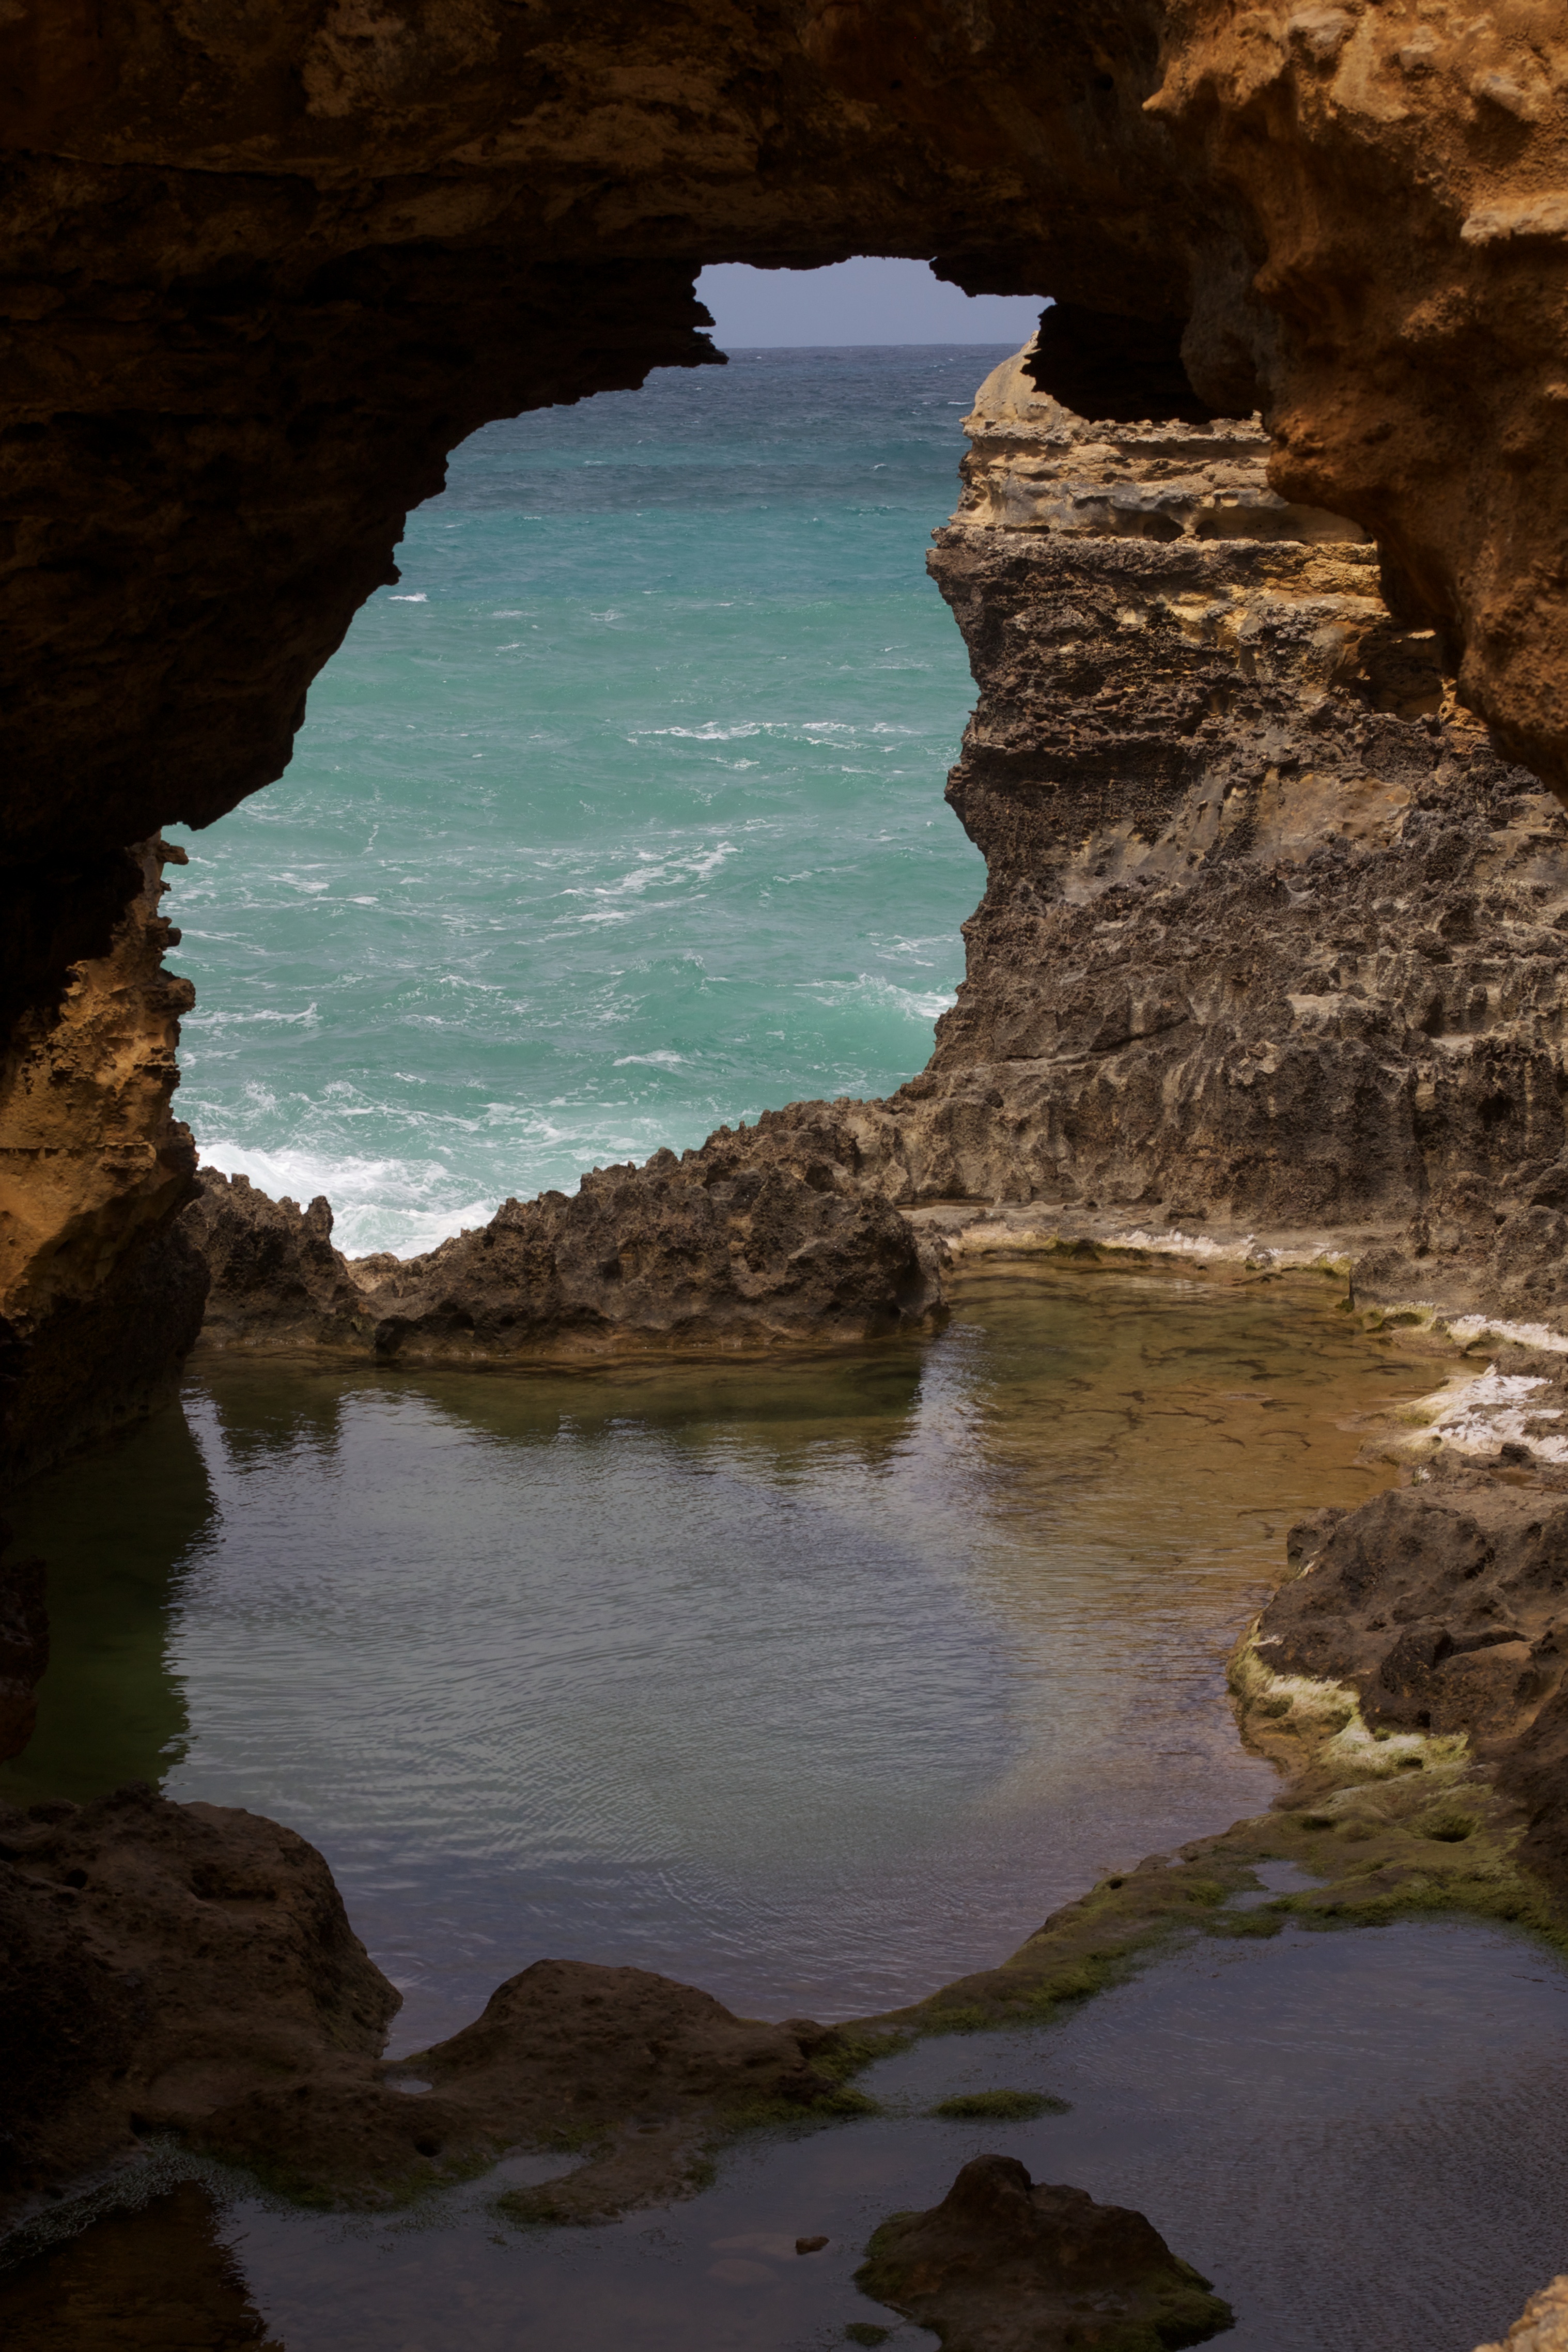
landscape, sea, coast, water, nature, rock, ocean, formation, cliff, cave, reflection, bay, canyon, terrain, material, body of water, geology, auodyssey, wadi, landform, natural arch, sea cave, geographical feature